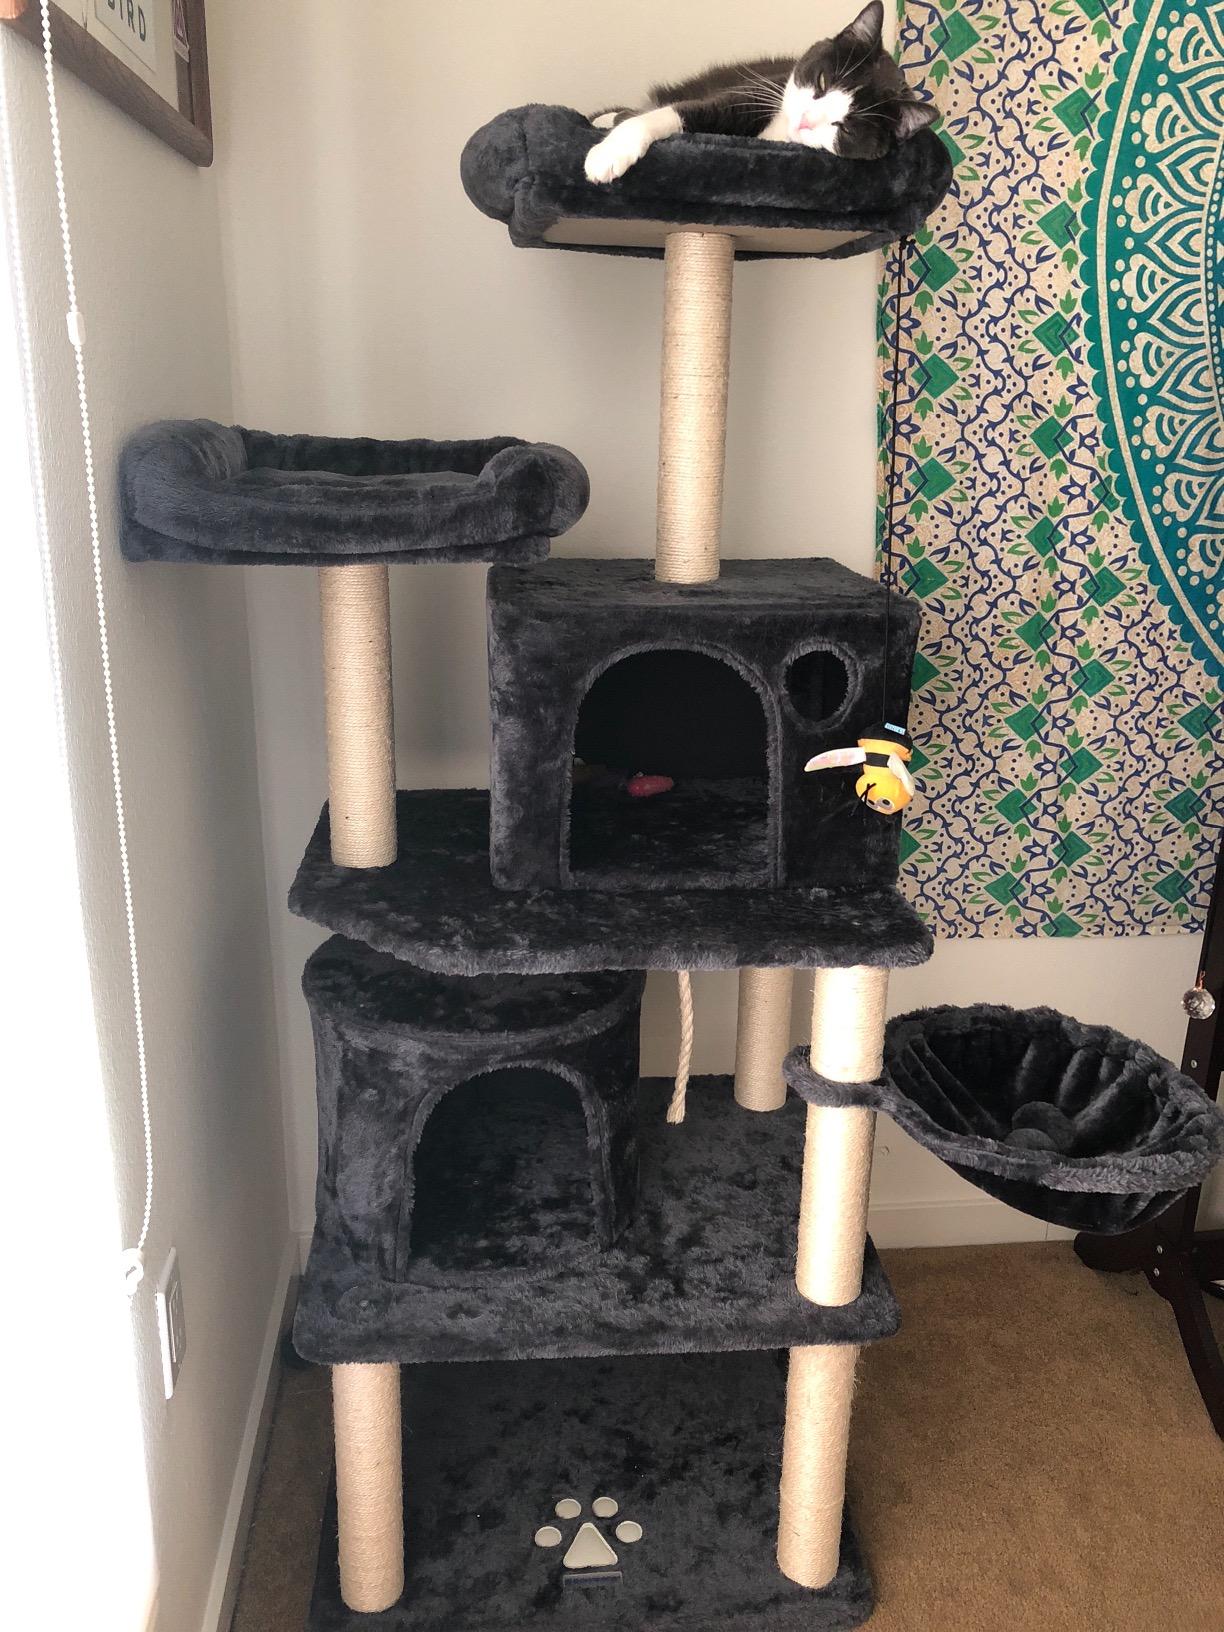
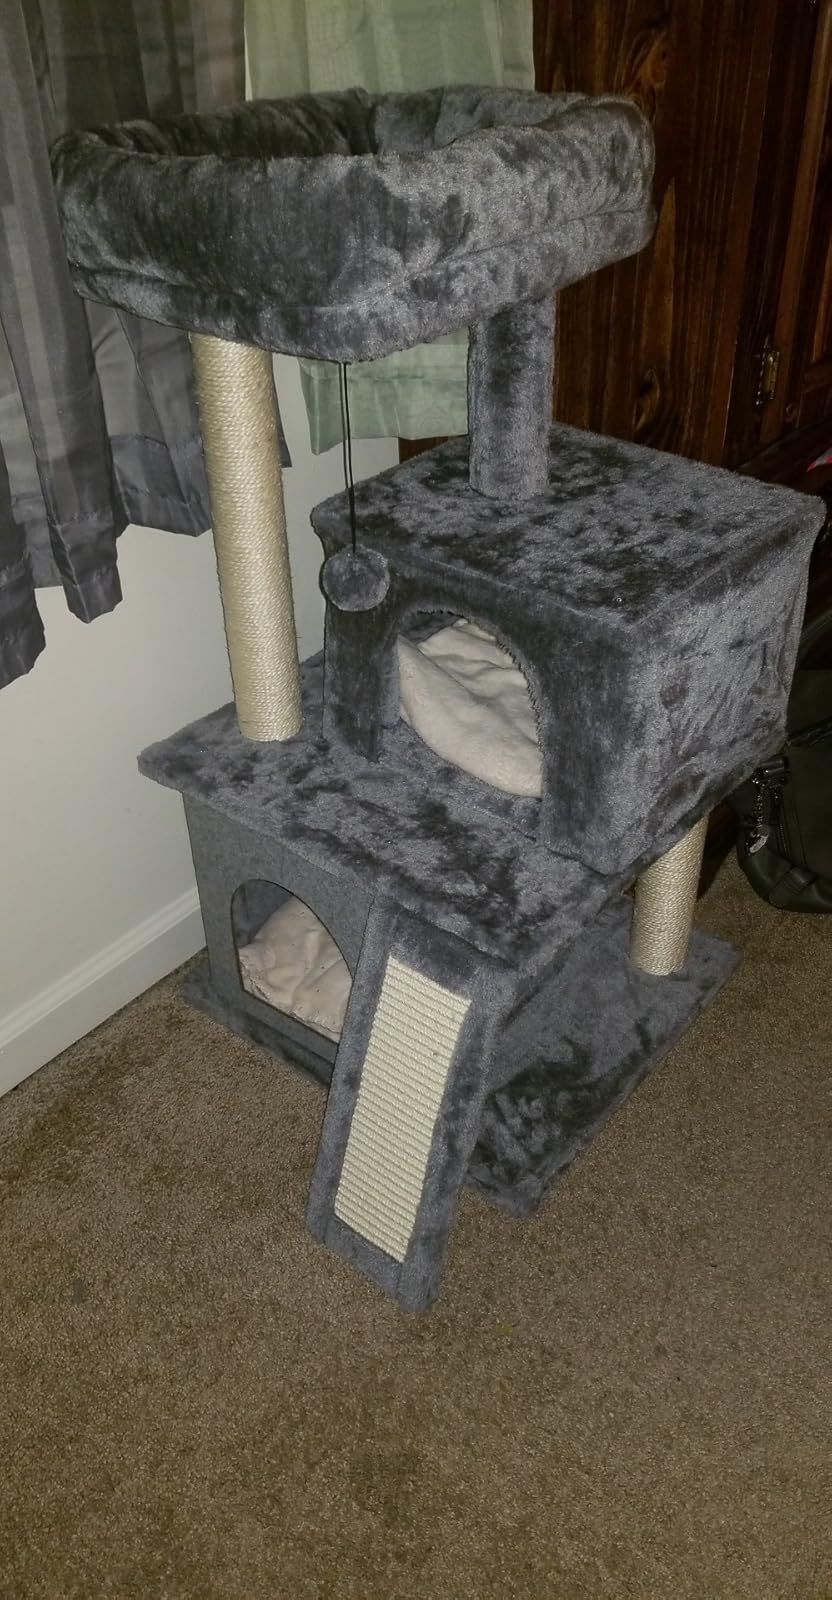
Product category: items_cat tree
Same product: no